The Magic Swan Geese

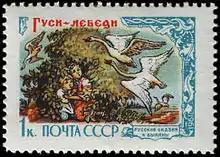
On a 1961 stamp

The oldest attestation of the tale type in Russia seems to be a late-18th century publication, with the tale "Сказка о Сизом Орле и мальчике" ("The Fairy Tale about the Blue Eagle and the Boy").